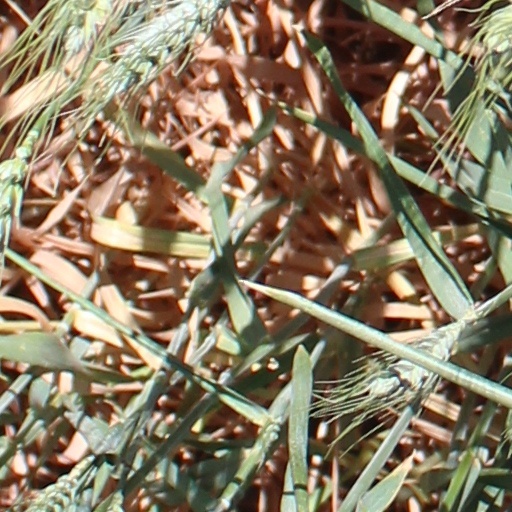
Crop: wheat